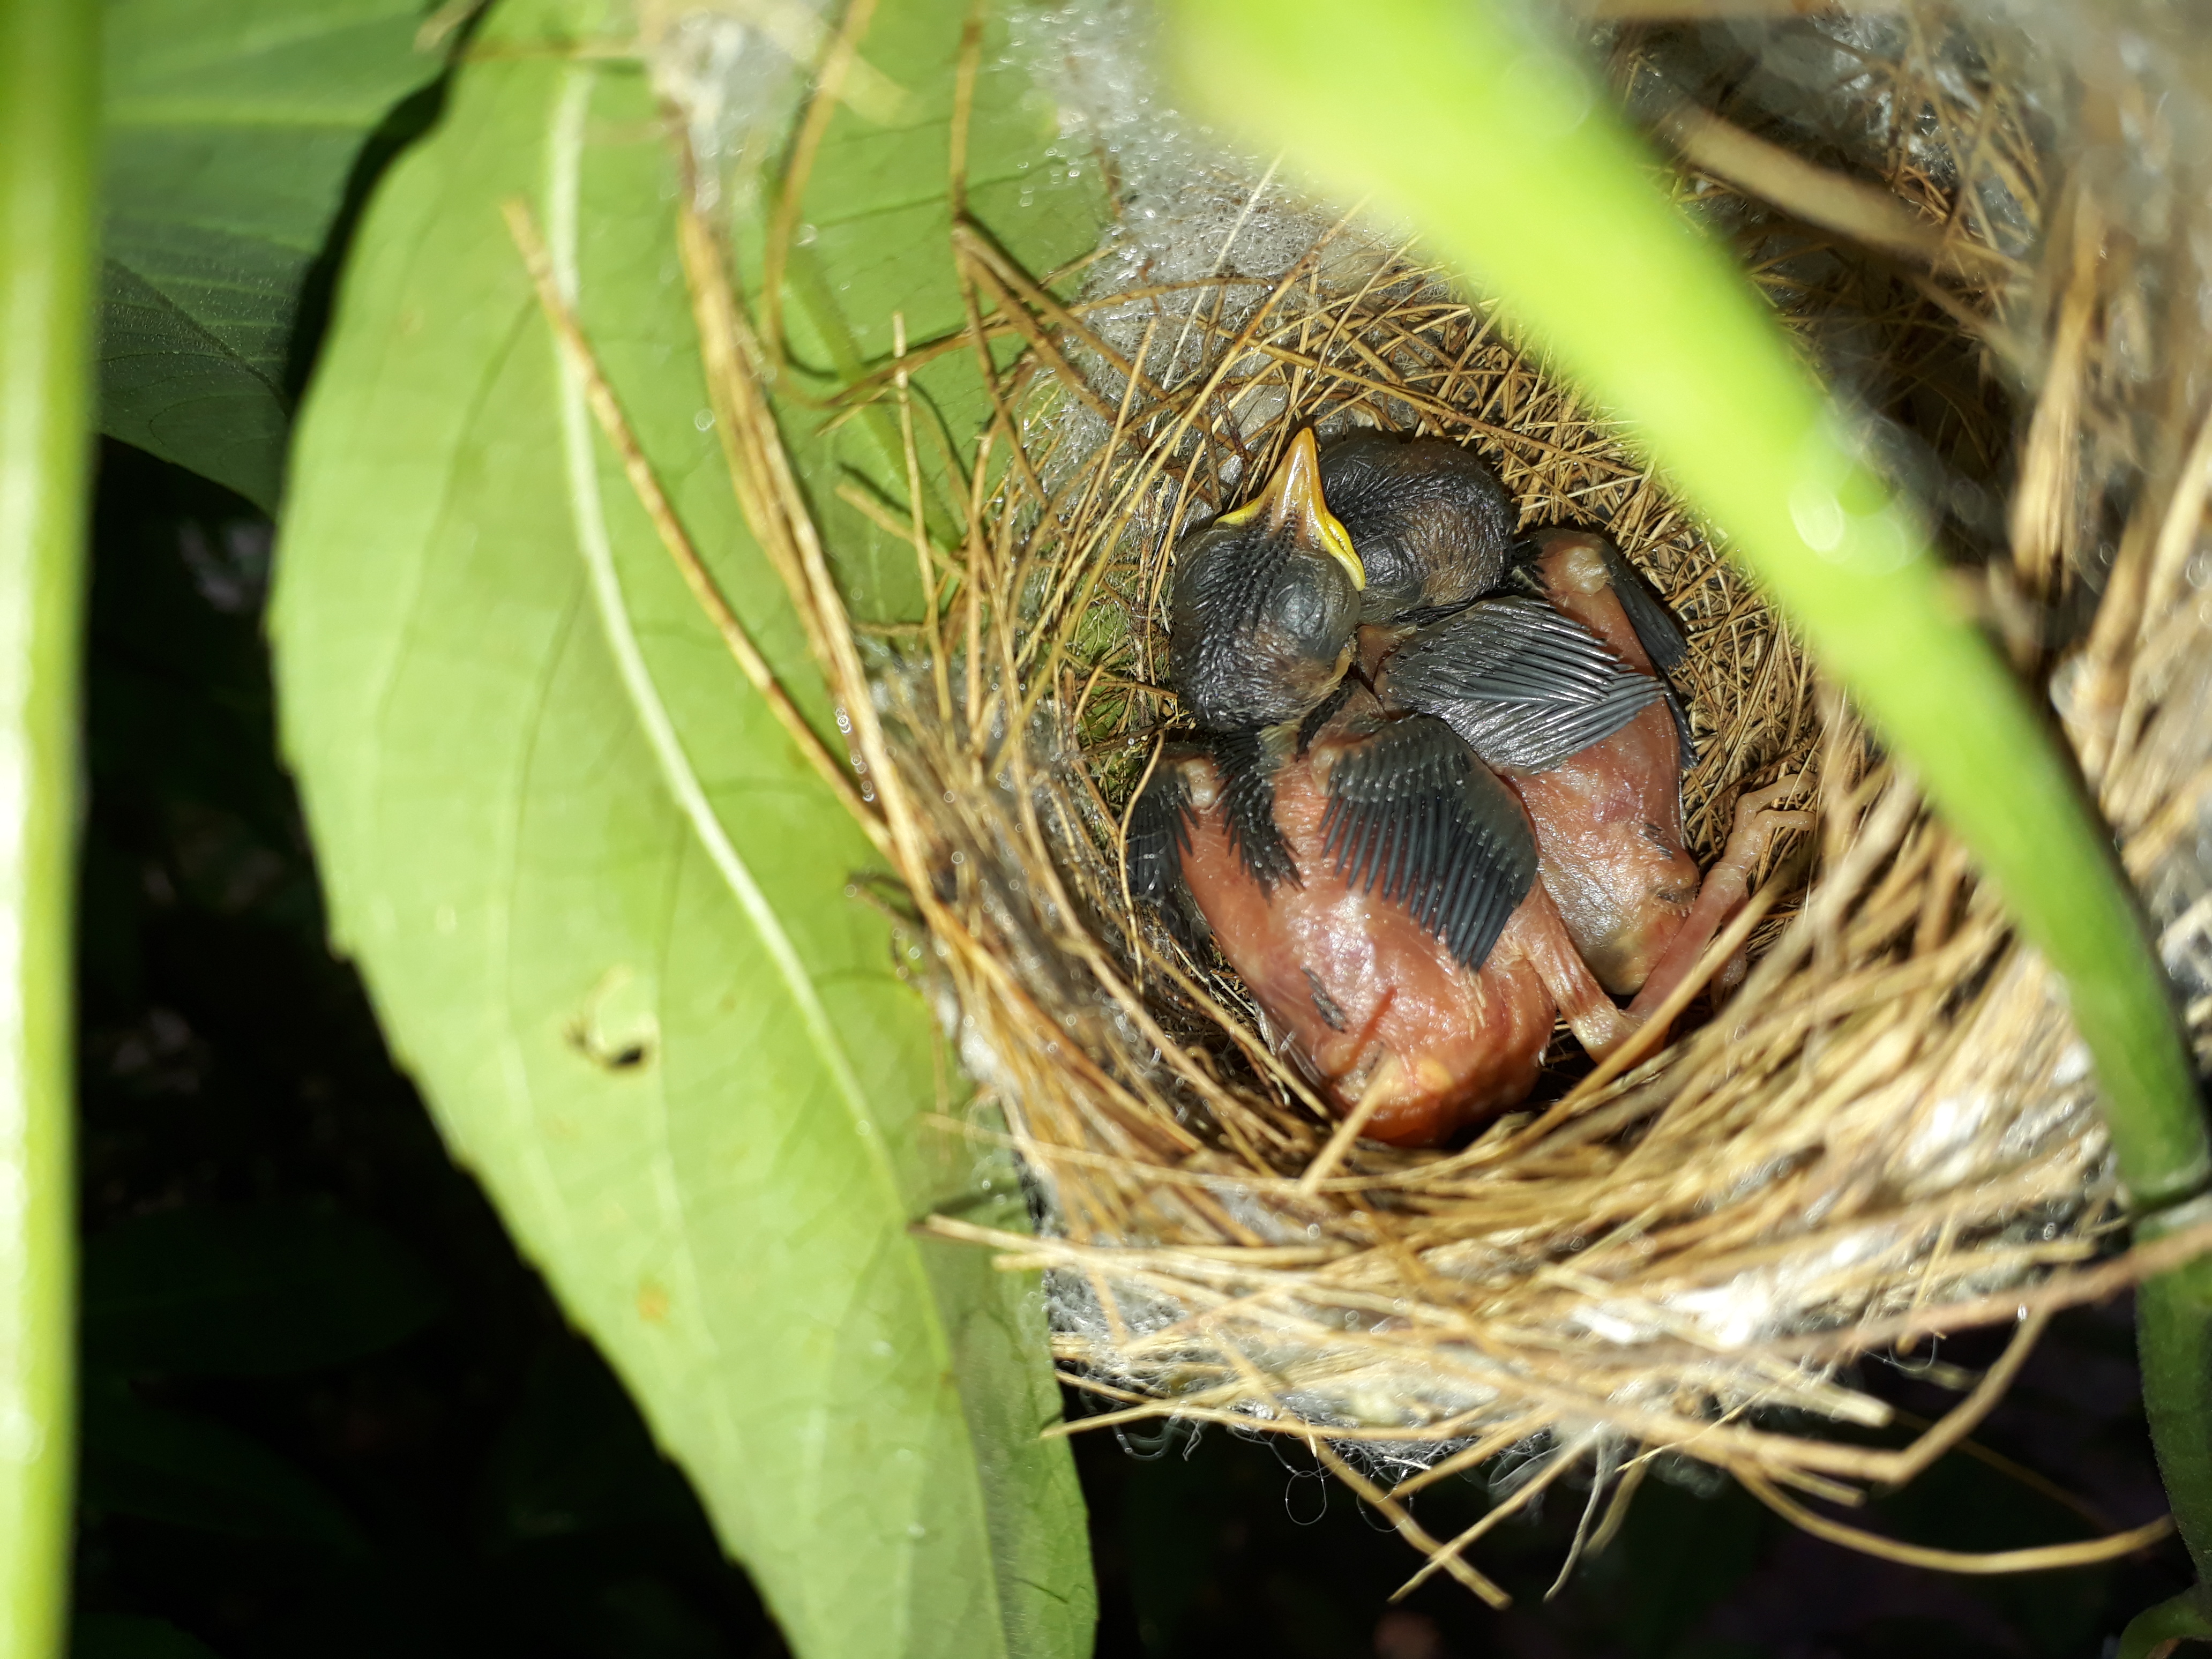
nest, bird, leaf, little bird, egg, nature, green leaf, bird nest, organism, beak